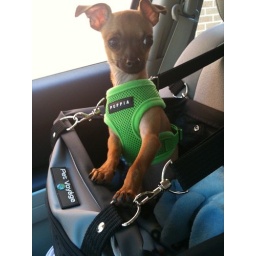
Peanut styling in his car seat